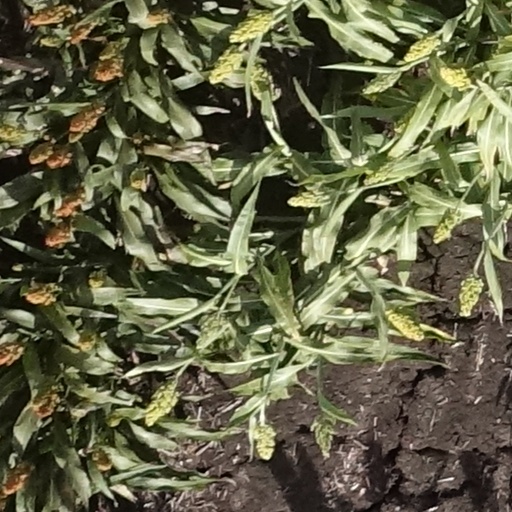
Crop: sorghum